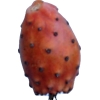
Label: cactus_fruit_red